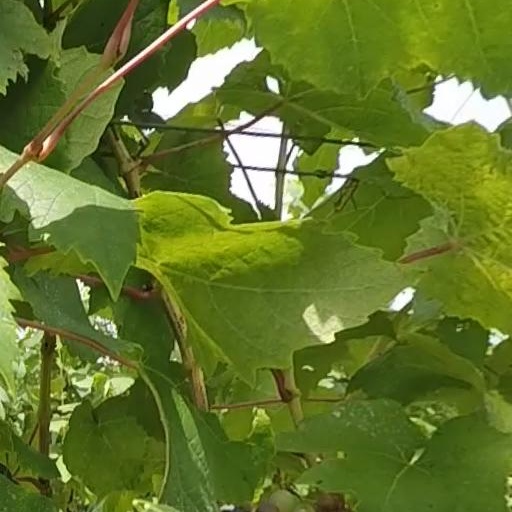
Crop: grape